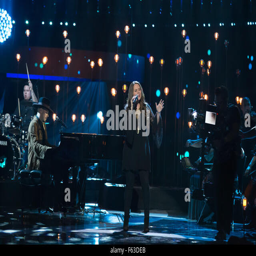
celebrities perform onstage at awards